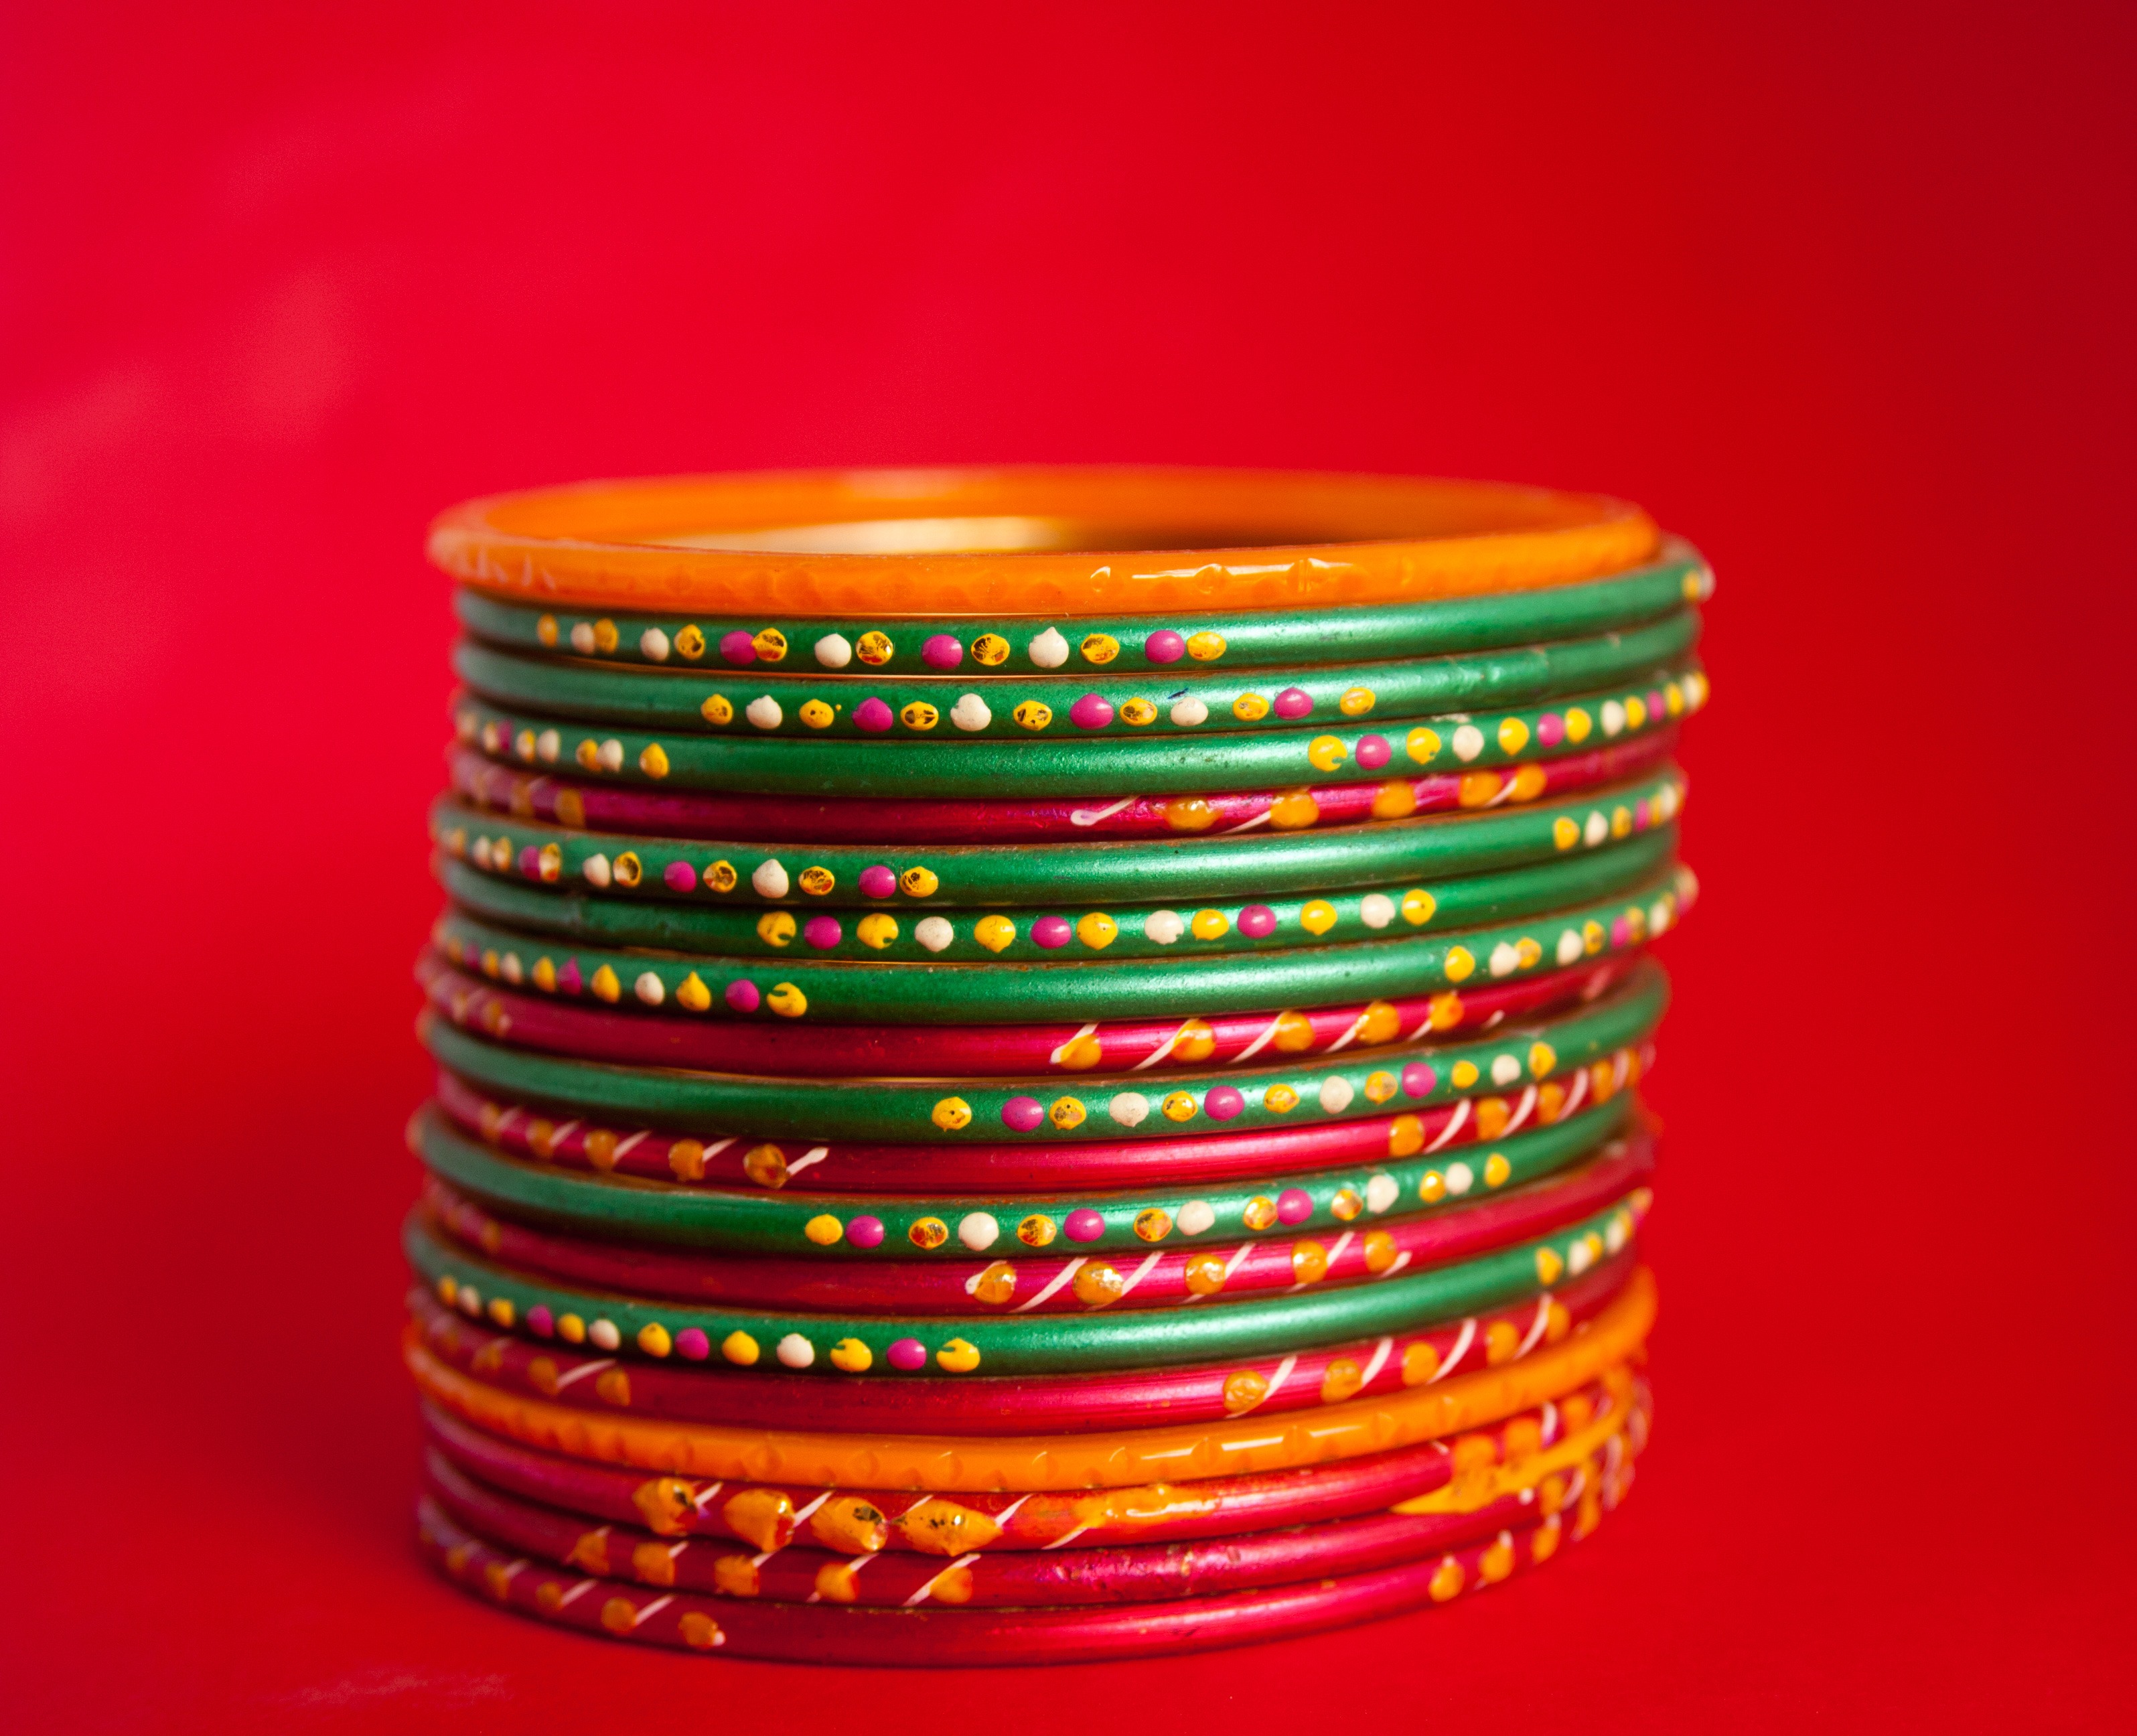
hand, glass, orange, red, color, colorful, yellow, lighting, jewelry, bangle, jewellery, girls, decorative, bright, accessories, decorated, shiny, shining, gorgeous, jewels, bangles, fashionable, red background, fashion accessory, acccessory